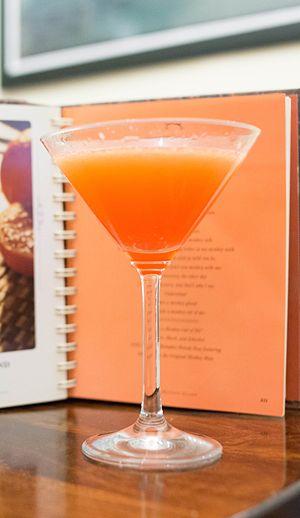
Un cocktail officiel de l'IBA est un cocktail sélectionné par l'International Bartenders Association pour le concours mondial de cocktail. Ces mélanges sont ainsi parmi les plus notables et les plus fréquents des cocktails qu'on peut trouver à travers le monde.